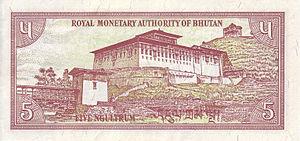
Billet au Bhoutan après un voyage dans ce pays.
Le ngultrum est la devise officielle du royaume du Bhoutan. Un ngultrum est subdivisé en 100 chetrum. Son code ISO 4217 est BTN.
La monnaie fiduciaire est la monnaie comprenant les pièces modernes et les billets de banque. C'est un instrument financier dont la valeur nominale est supérieure à la valeur intrinsèque ; la confiance que lui accorde l'utilisateur comme valeur d'échange, moyen de paiement, et donc comme monnaie, repose sur un principe de garantie défendu par une institution centralisatrice.